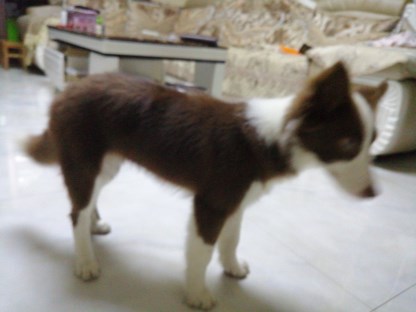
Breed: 2594-n000109-Border_collie